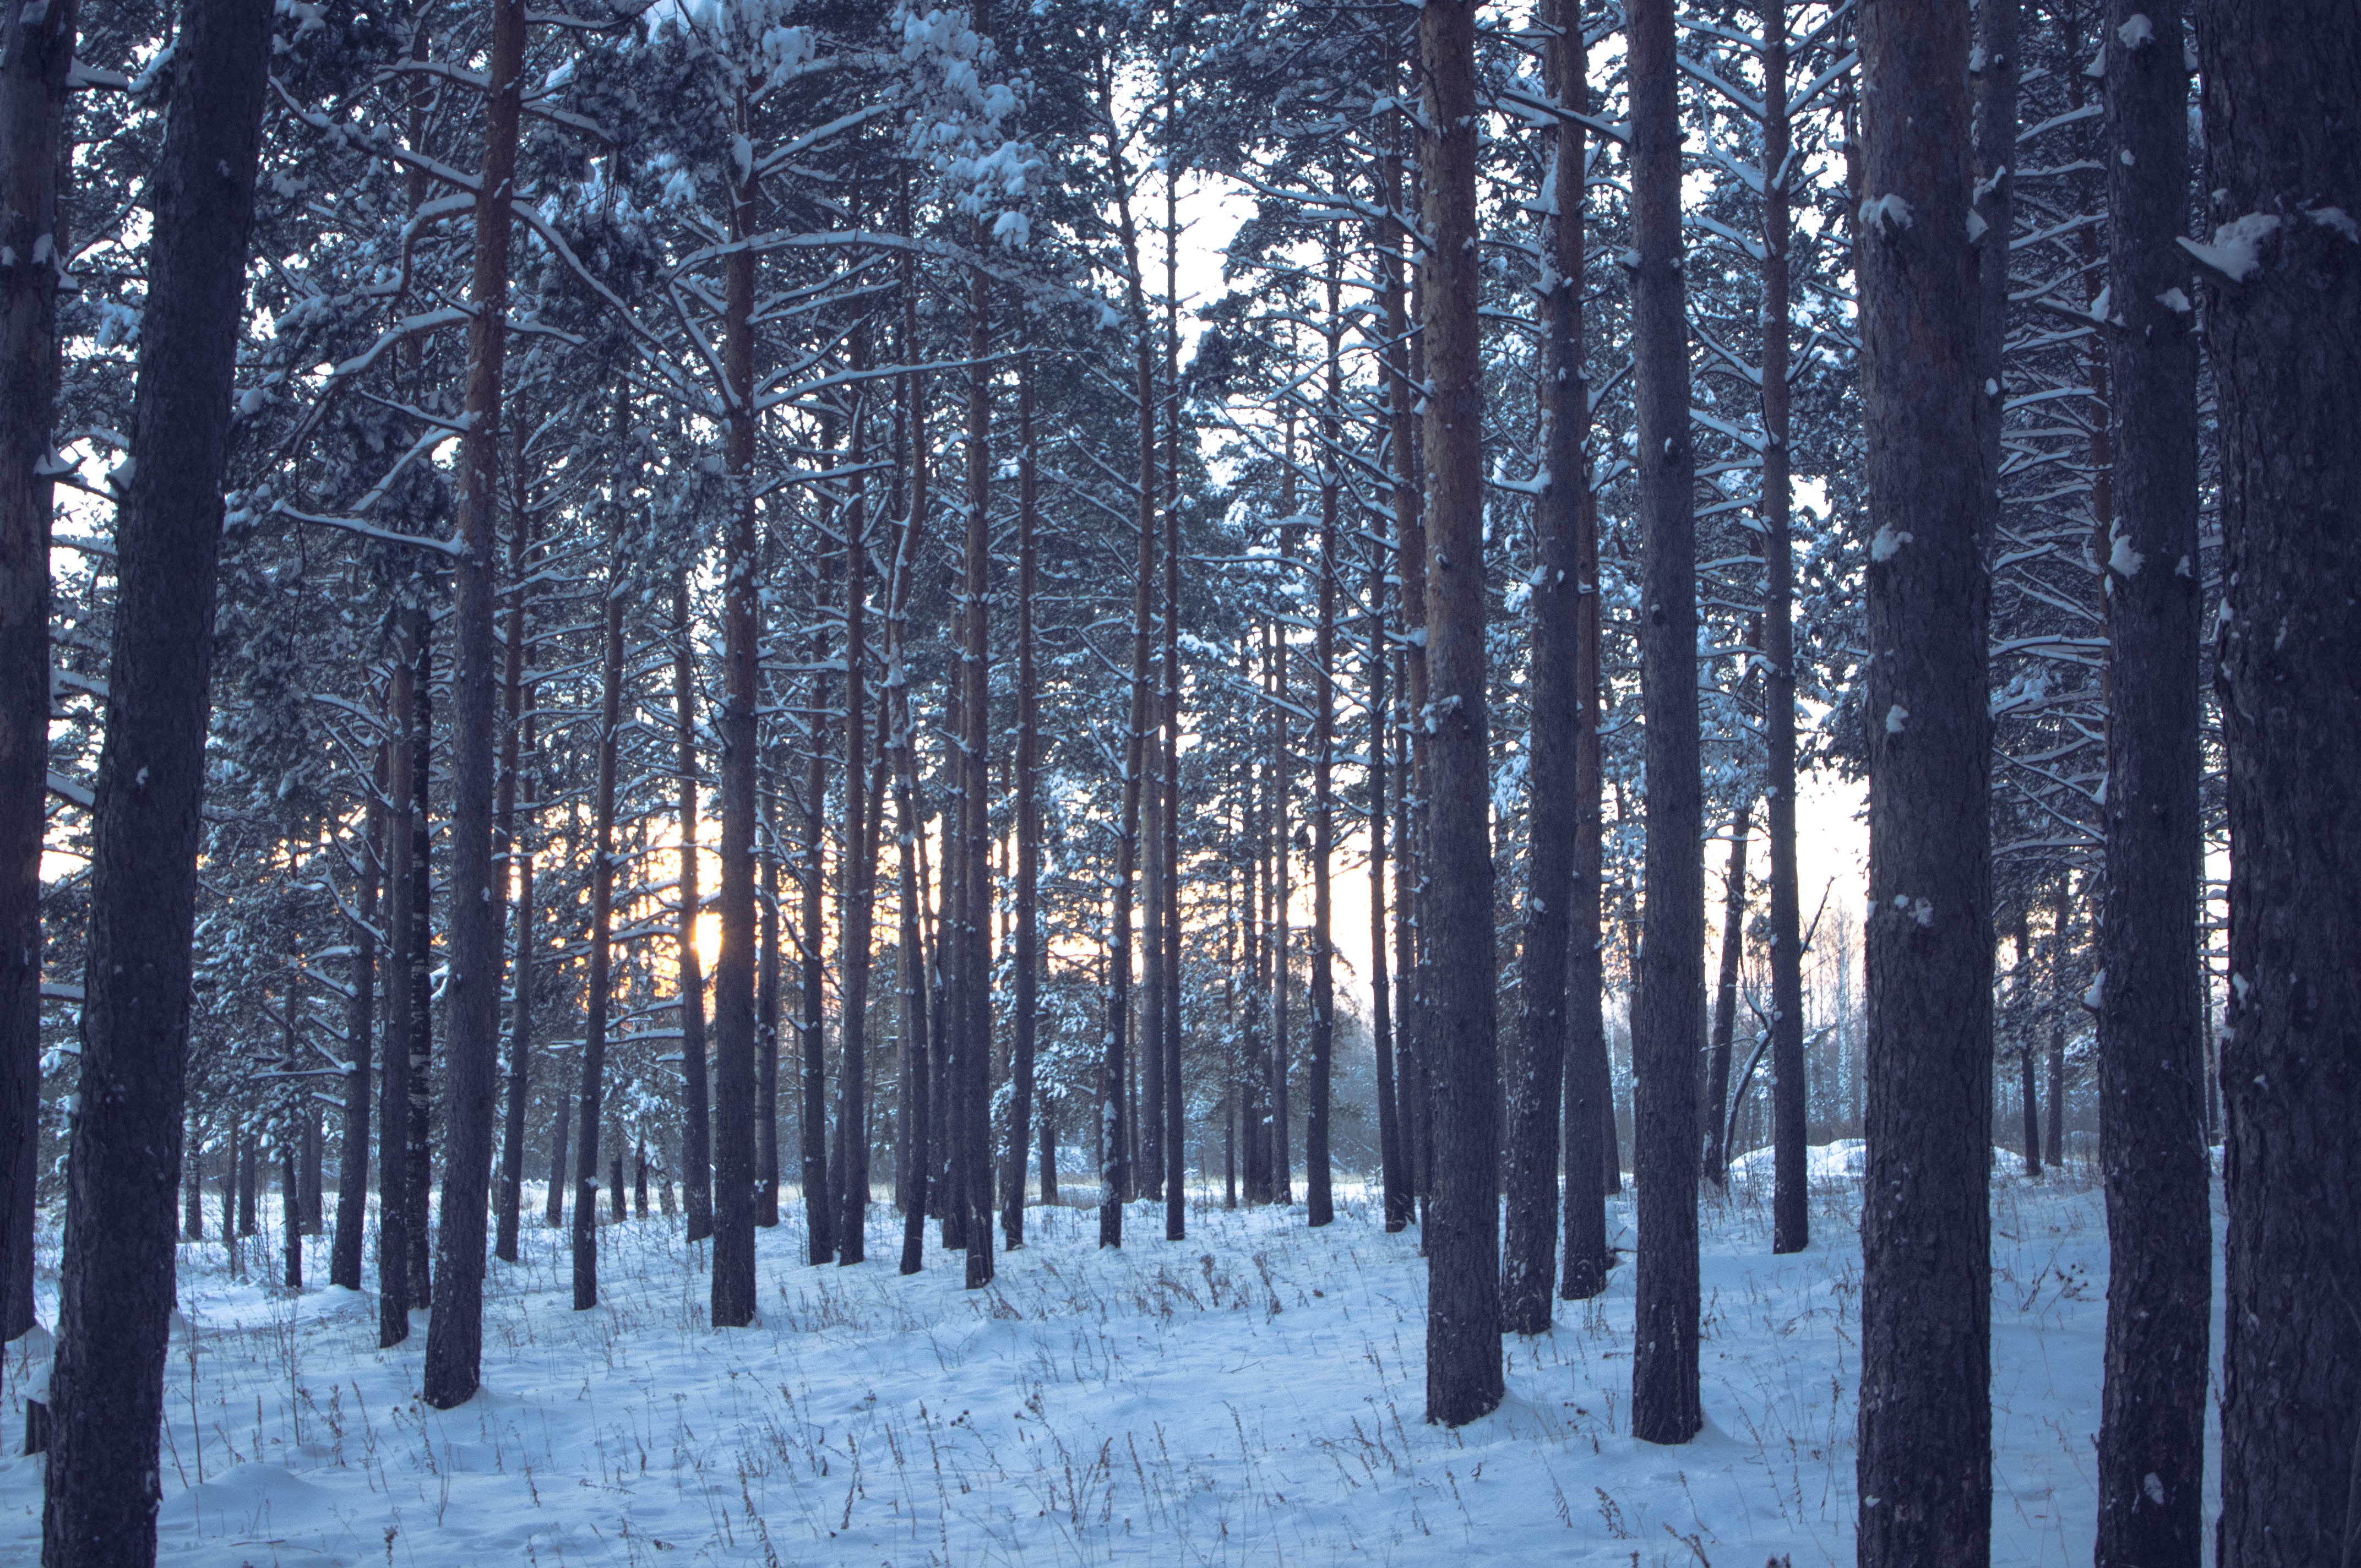
tree, forest, branch, snow, winter, plant, sunlight, weather, fir, season, spruce, woodland, habitat, ecosystem, freezing, biome, natural environment, woody plant, temperate coniferous forest, land plant